Littoral Response Group

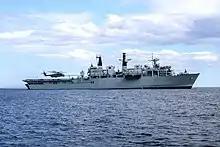
HMS "Albion" during the LRG(N) deployment Exercise Wader (May 2021)

The LRG concept provided the UK options in an era of sub-threshold competition, a "grey zone" where nation states and actors compete in a hostile manner using tactics below the threshold of war. They could also be used to carry out raiding missions, demonstrations of force, evacuations and precision strikes inland from the littoral zone.